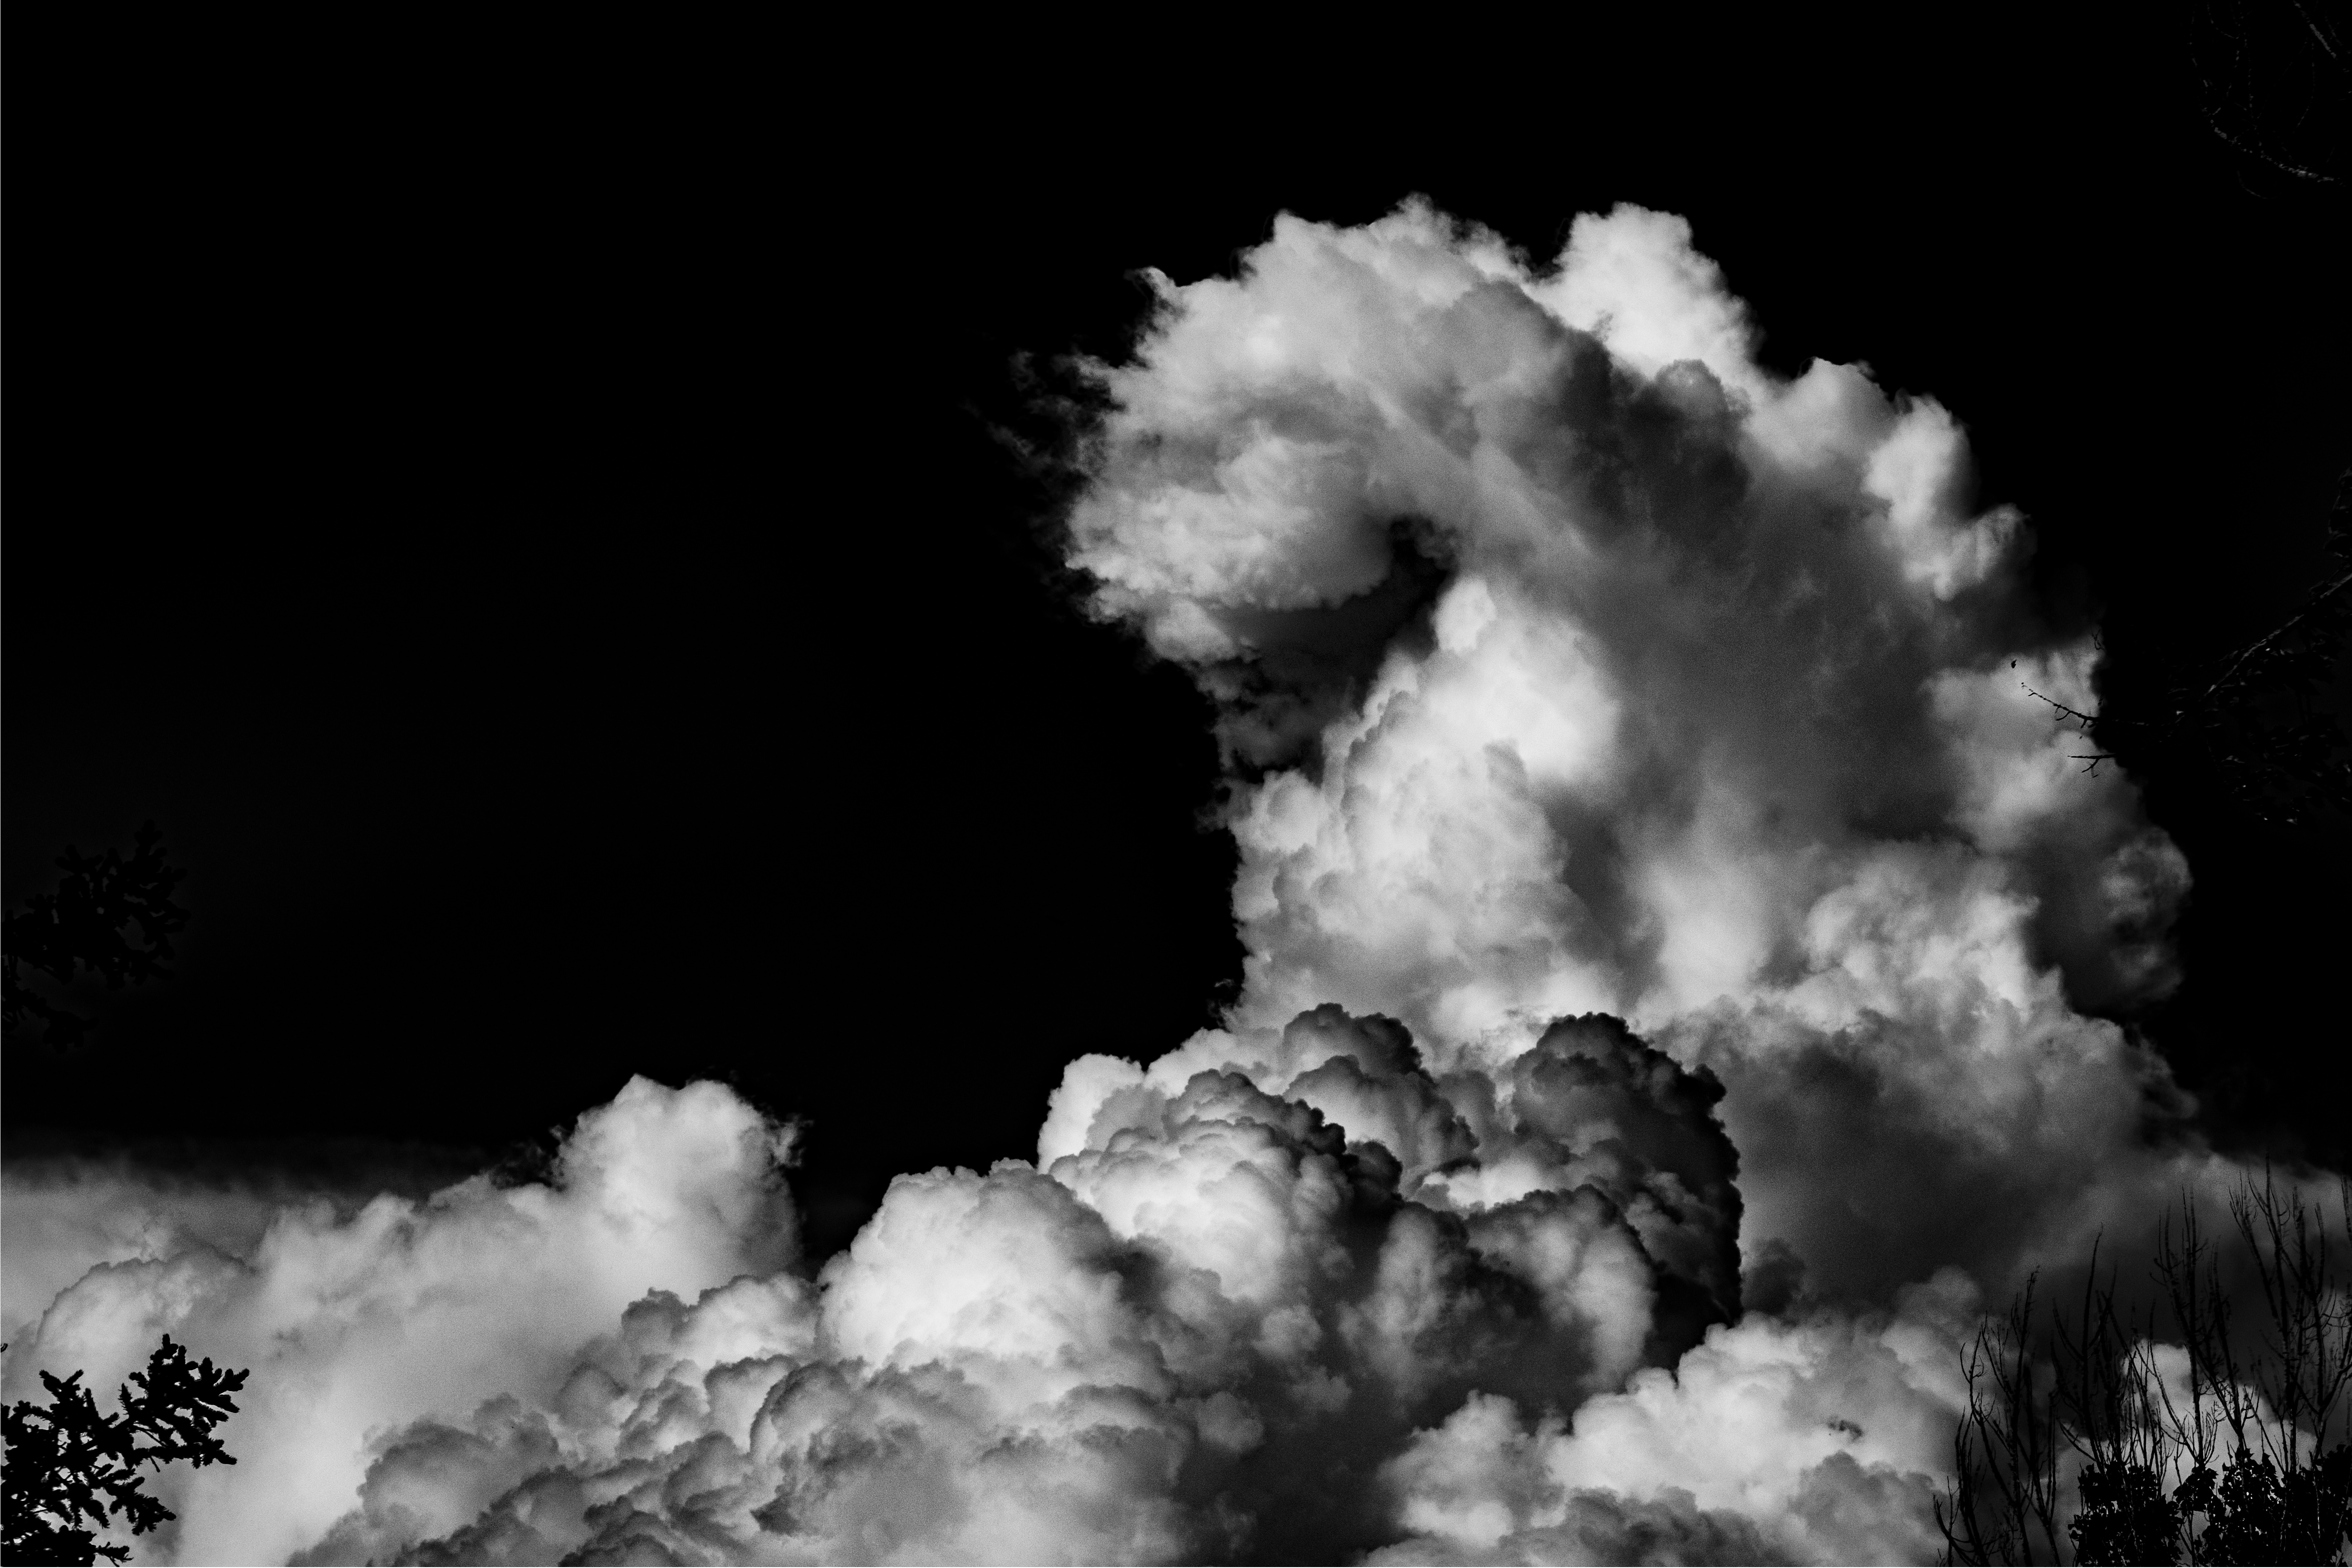
cloud, black and white, sky, atmosphere, smoke, cumulus, darkness, monochrome, meteorological phenomenon, monochrome photography, atmosphere of earth, geological phenomenon